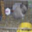
Label: rabbit